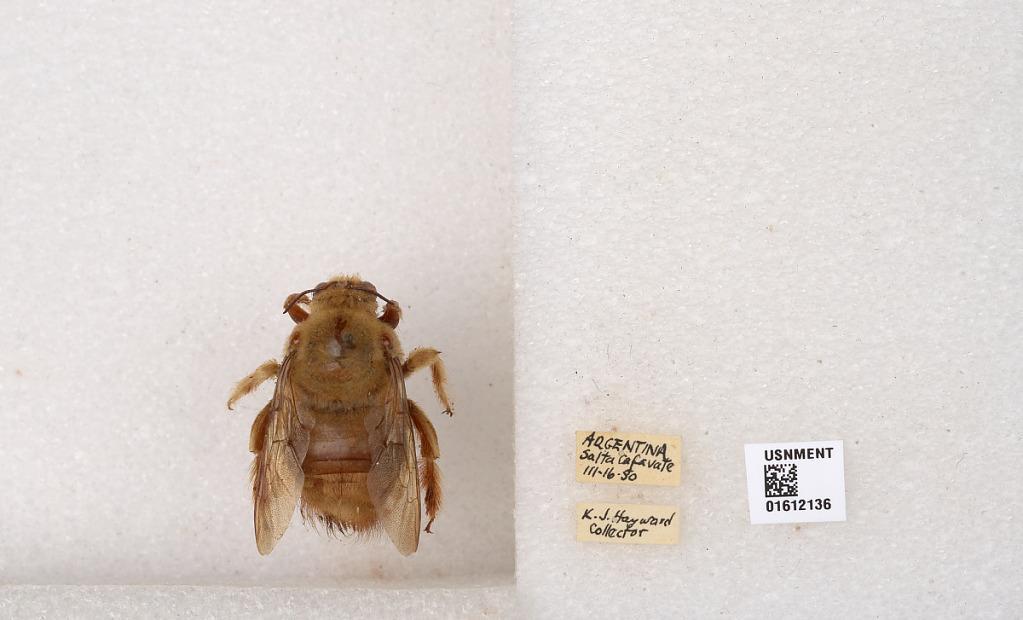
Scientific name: Xylocopa (Neoxylocopa) sp.
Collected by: F. Harrington
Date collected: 1950-3-16
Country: Argentina
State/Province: Salta
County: Cafayate
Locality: Cafayate